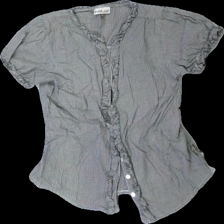
View: front
Type: Top
Category: Children
Brand: Pomp De Lux
Colors: Grey, White
Material: 100% cotton
Pattern: Checkered print
Cut: Regular, C-collar
Size: 134
Season: All
Price range: <50
Recommended usage: Reuse